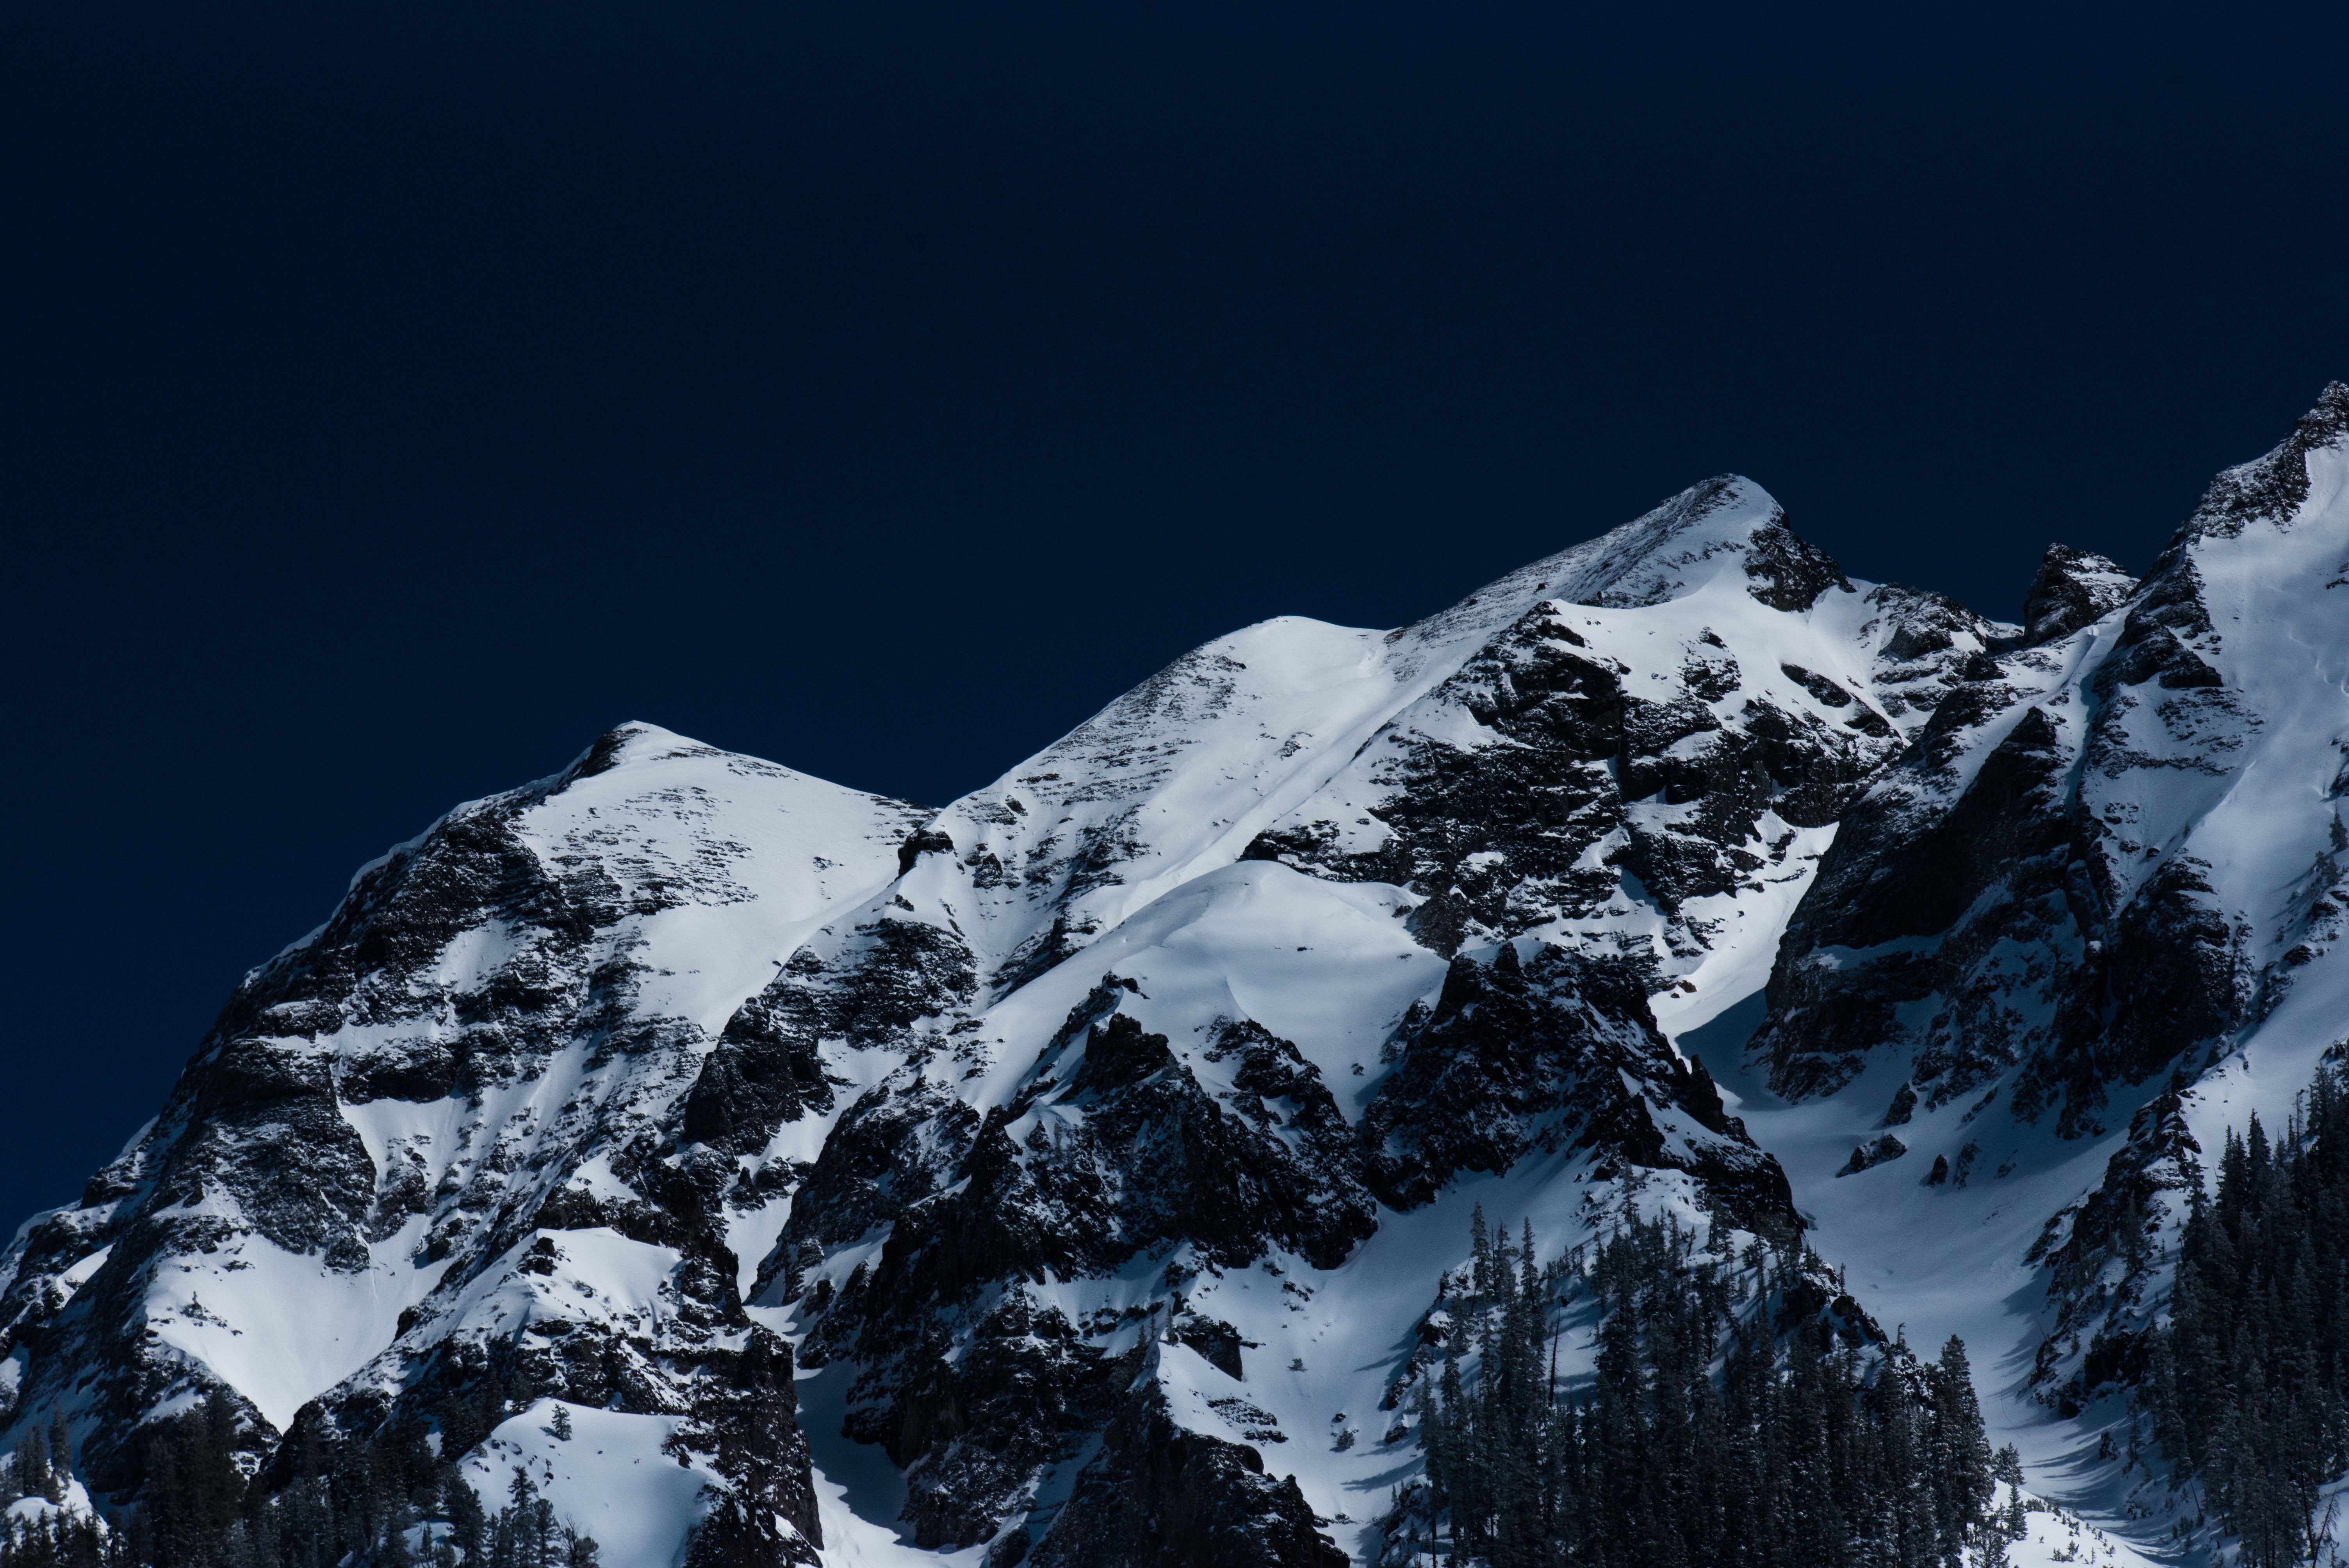
tree, rock, mountain, snow, winter, mountain range, weather, rocky, season, ridge, summit, mountaineering, alps, landform, ski touring, ski mountaineering, geographical feature, mountainous landforms, geological phenomenon